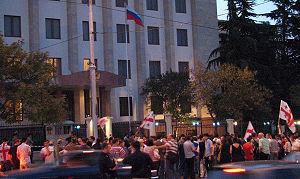
La deuxième guerre d'Ossétie du Sud oppose en août 2008 la Géorgie à sa province séparatiste d'Ossétie du Sud et à la Russie. Le conflit s'est étendu à une autre province géorgienne séparatiste, l'Abkhazie.
La géopolitique de la Russie est l'ensemble de la politique étrangère menée par l'État russe, la Russie, depuis la fin du XXᵉ siècle. Déjà amorcé durant le second mandat de Boris Eltsine et poursuivi de manière plus significative par son successeur Vladimir Poutine, le redressement de la diplomatie russe, après la période de confusion à la suite du démembrement de l'Union soviétique, s'est surtout basé sur un réalisme politique dont les principales préoccupations se rapportent aux intérêts nationaux de la Russie. La volonté des dirigeants russes de retrouver l'ancien prestige de leur pays comme superpuissance est l'un des points les plus marquants en ce début de XXIᵉ siècle.